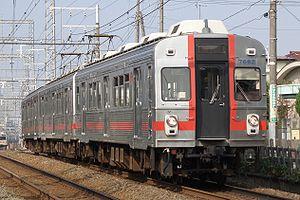
La ligne Tōkyū Tamagawa est une petite ligne ferroviaire de la compagnie privée Tōkyū à Tokyo au Japon. Elle relie la gare de Tamagawa à celle de Kamata dans l'arrondissement d'Ōta.